Savita Ambedkar

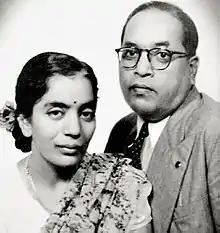
Savita and B.R. Ambedkar in 1948

On 15 April 1948 Sharda Kabir married Dr.Bhimrao Ambedkar. She was 39 and he was 57. After their marriage, she was popularly called "Mai" (mother) by his followers. As registrar for marriage, Rameshwar Dayal, Deputy Commissioner, was called in Delhi. This marriage was completed as a Civil Marriage under the Civil Marriage Act. Among those who attended this occasion were Rai Sahab Puran Chand, Mr Macy (Private Secretary), Neelkanth, Ramkrishna Chandiwala, Estate Officer Meshram, nephew of Chitre, his wife, Sharda Kabir's brother. Also Home Secretary Banerjee On 28 November 1948, the newly married couple, the then governor-general of India, C. Rajagopalachari, invited them for the "Sneh Bhoj" and greeted them. After marriage Sharda adopted the name 'Savita'. But Ambedkar used to call her "Shārū" in old name, which was a word of "Shāradā".